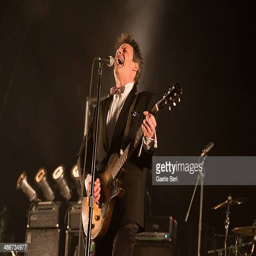
artist performs on stage during festival